Drunken Birds

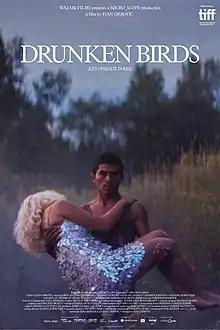
Official poster

Drunken Birds is a 2021 Canadian drama film directed by Ivan Grbovic who co-wrote with Sara Mishara. The film stars Jorge Antonio Guerrero as Willy, a Mexican drug runner in a crime cartel who travels to Canada in search of his girlfriend Marlena (Yoshira Escárrega) after she disappears, and takes a job as a migrant worker on a farm in the Montérégie region.